The Underwater City

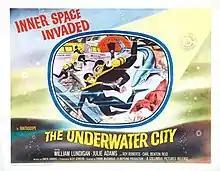
Film poster

The Underwater City is a 1962 American science fiction film in Eastmancolor, about overcoming engineering obstacles for establishing an underwater living environment. The film was directed by Frank McDonald, produced by Alex Gordon and written by Gordon's wife Ruth Alexander. Columbia Pictures released the film as a double feature with "The Three Stooges Meet Hercules".